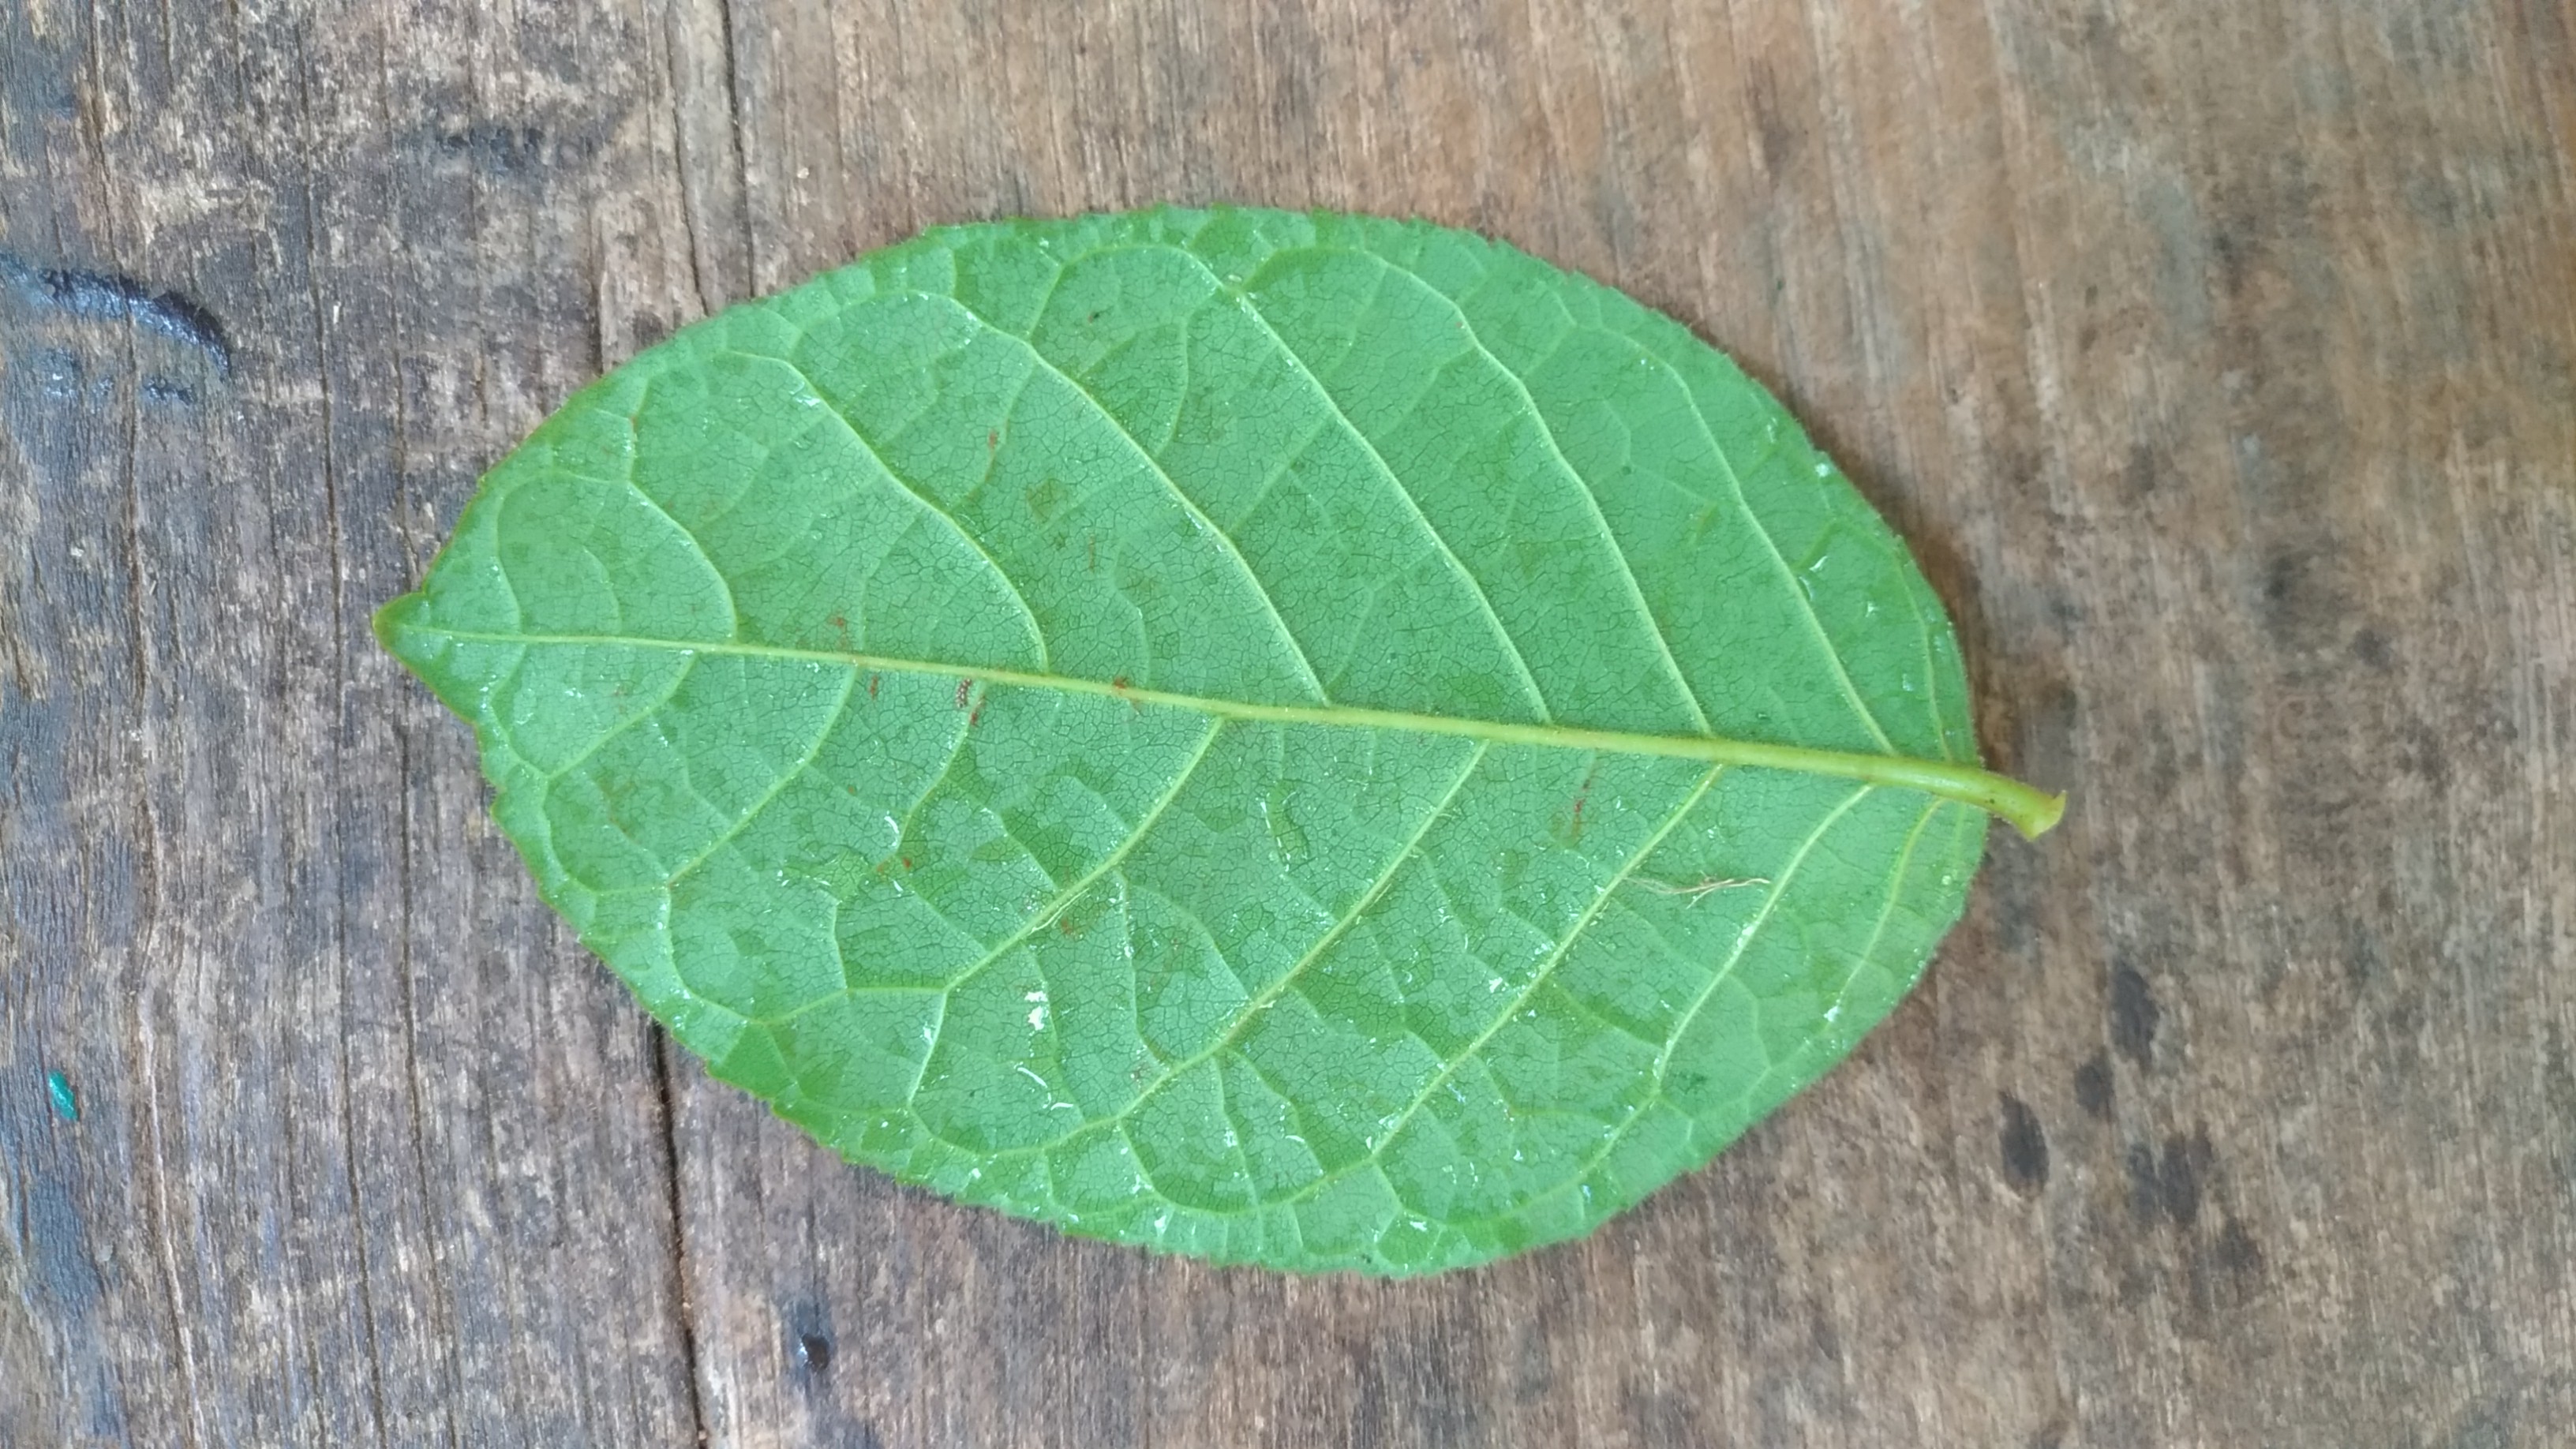
Plant: Padri